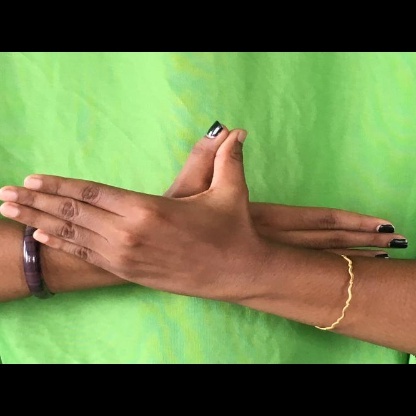
Mudra: Garuda